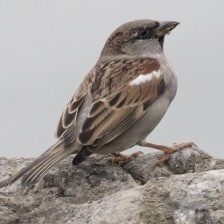
Species: HOUSE SPARROW
Scientific name: PASSER DOMESTICUS